Beverley Brook

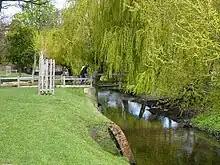
Beverley Brook in Richmond Park

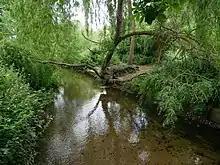
The Beverly Brook as it passes between Barnes Green and Barnes Common

After entering Wimbledon Common, the brook passes along the western edge of the common for some before passing under the A3 for a third time. Along this stretch the lightly managed woodland of the common rises to the east of the brook, with the A3 some distance to the west. Except for the playing fields, the whole of the common, including Beverley Brook, is both a Site of Special Scientific Interest and a Special Area of Conservation. Towards the south (upstream) end of the common, Fishpond Wood and Beverley Meads nature reserve lies a few metres east of the stream.